Leksvik Municipality

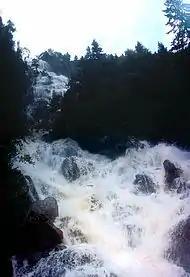
View of the Bjørnåa river and falls

The parish of Leksvik was established as a municipality on 1 January 1838 (see formannskapsdistrikt law). During its entire existence, it was one of the few municipalities in Norway that did not have any changes to its borders.